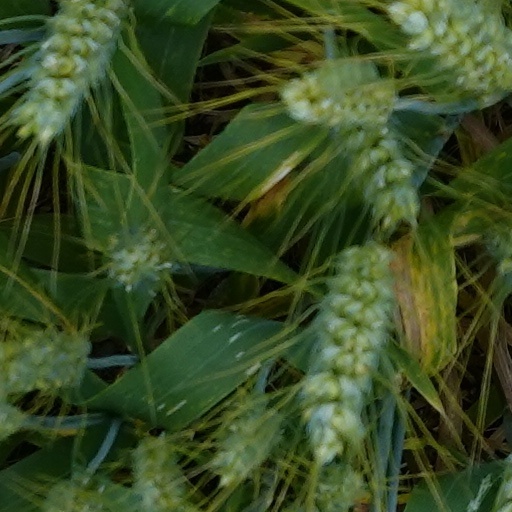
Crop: wheat